ATHLETE

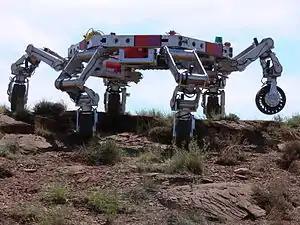
ATHLETE with Tweel wheels, climbing a hill

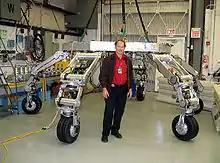
Quarter-scale ATHLETE prototype, with its principal investigator Brian Wilcox

ATHLETE (All-Terrain Hex-Limbed Extra-Terrestrial Explorer) is a six-legged robotic lunar rover under development by the Jet Propulsion Laboratory (JPL). ATHLETE is a testbed for systems, and is designed for use on the Moon.